Denis Mukwege

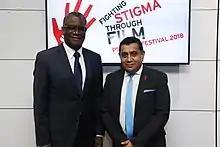
Mukwege with Lord Ahmad at the PSVI Film Festival in London in 2018.

At 13 years of age, Mukwege took the decision to follow in his father's footsteps and become a Pentecostal minister, which was a transformative experience for him. He later said: "I started to speak in tongues. My whole being was filled with heat and a certainty that I was not alone. The experience was so overwhelming that I knew my life was forever changed by that moment." Apart from working as a doctor, he partly ministers in a Pentecostal church in Bukavu with 700 members. Mukwege has repeatedly named his faith in Jesus Christ as a primary motivation for his work at Panzi.